Fred Rosser

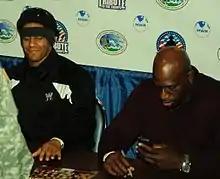
Young and Titus O'Neil signing autographs in December 2013

The face turn had been speculated about for some months, especially after Young's real-life coming out the previous week which received mainstream media coverage. The team gained a push, challenging for the WWE Tag Team Championship, but lost a match to the Shield. The duo also sided with other face wrestlers from the active roster, only to get punished by COO Triple H for preventing Daniel Bryan from being critically injured by Randy Orton. The Prime Time Players were amongst the select few ordered to battle The Shield in separately sanctioned 3 on 1 handicap matches on the September 20 edition of "SmackDown", as punishment for their intervention.